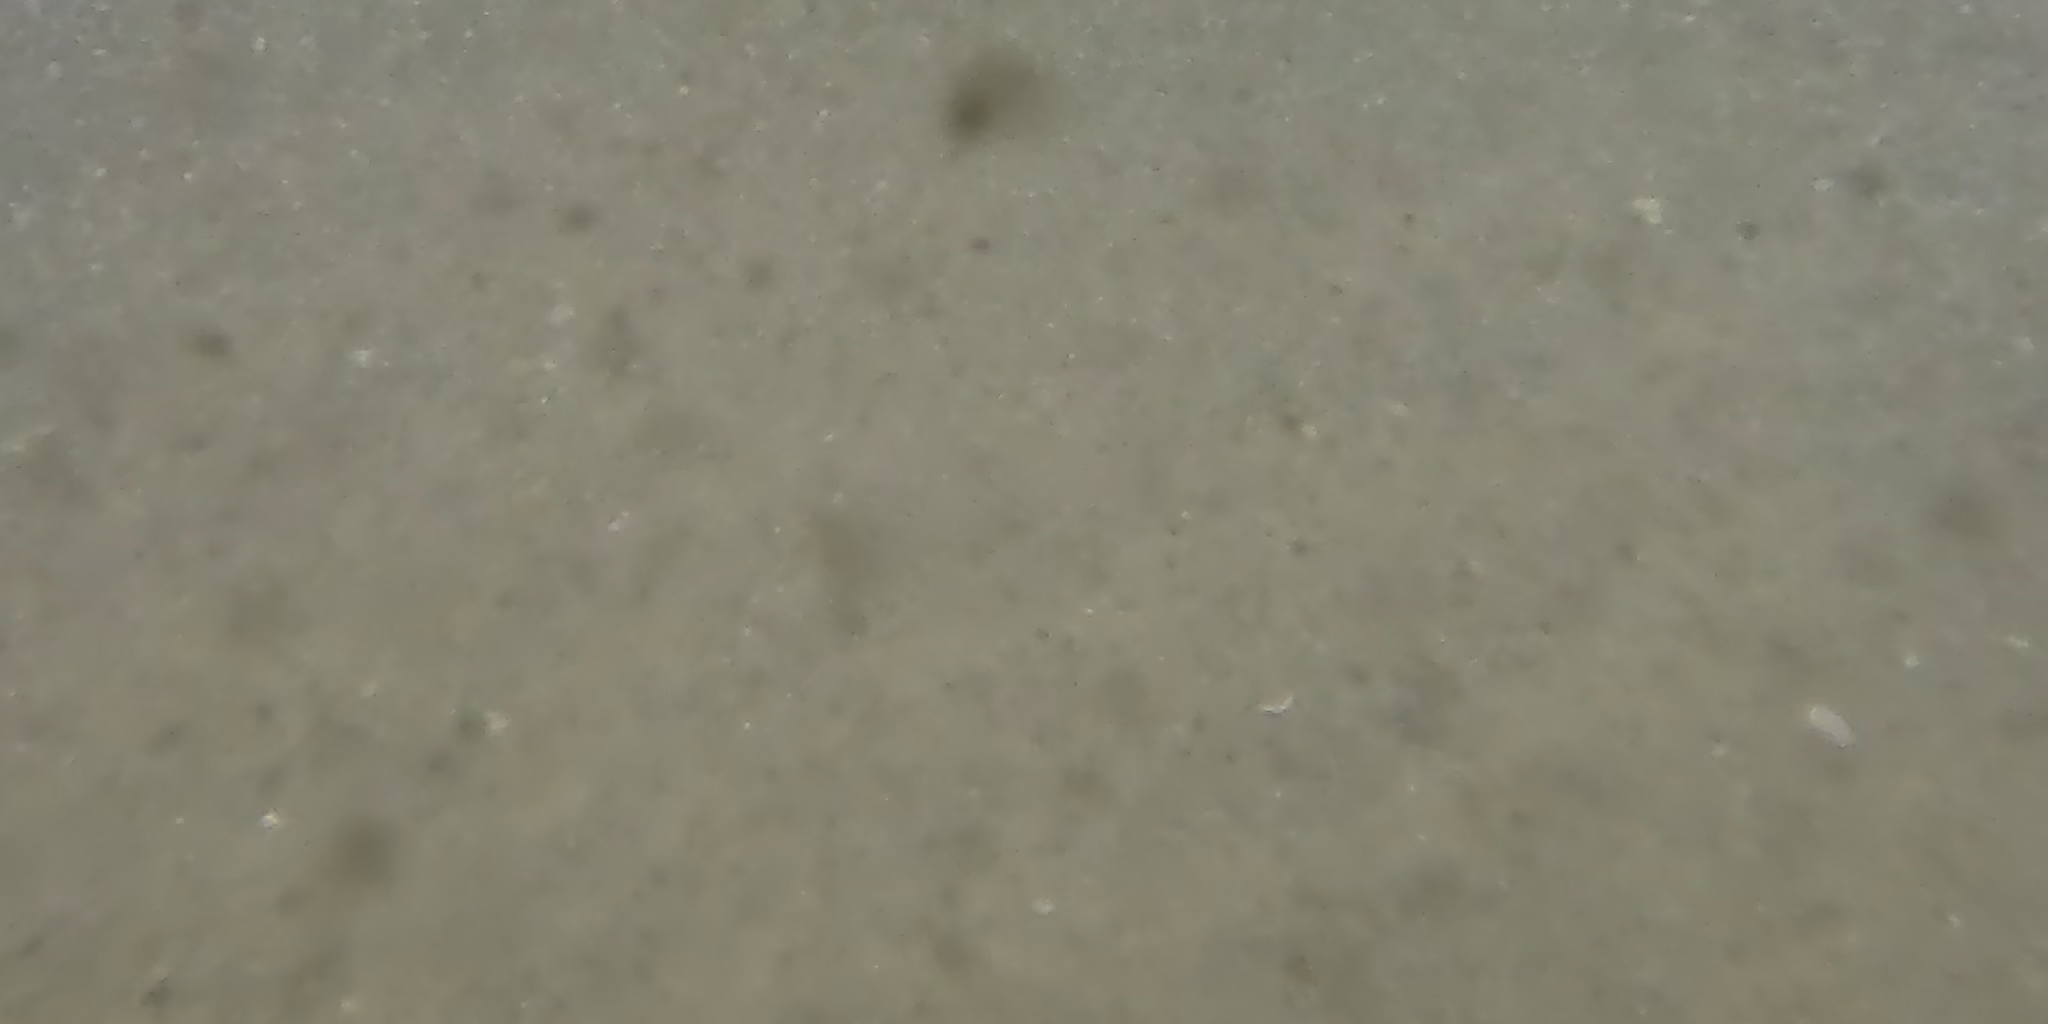
Seabed habitat: sand